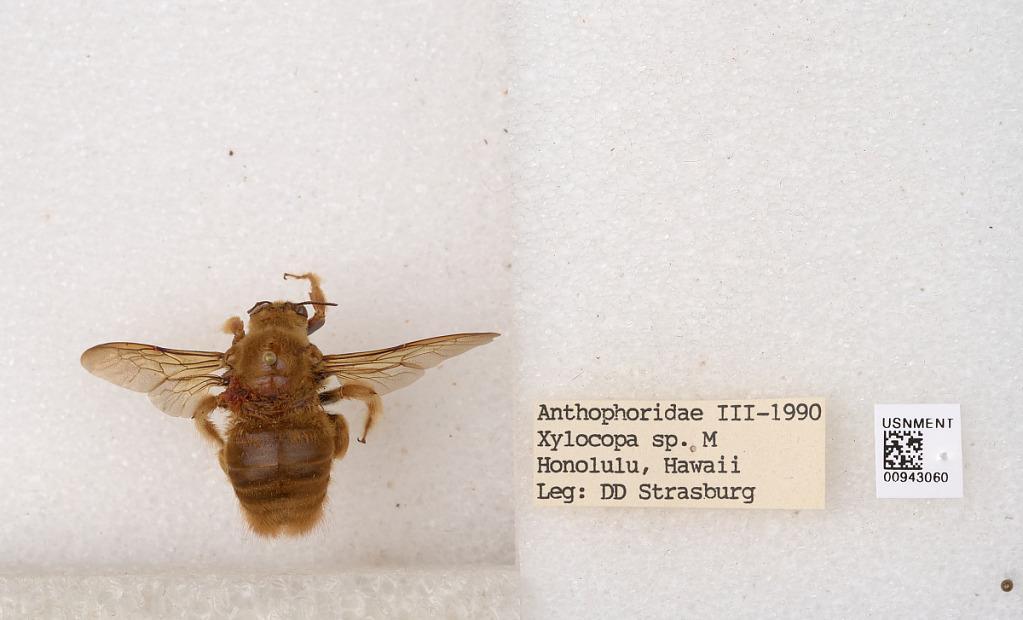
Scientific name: Xylocopa
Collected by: D. Strasburg
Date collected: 1990-3-1
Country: United States
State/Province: Hawaii
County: Honolulu
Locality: Honolulu
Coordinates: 21.3069, -157.858